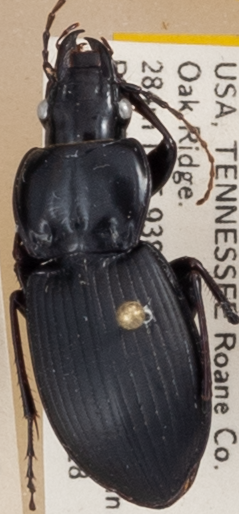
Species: Cyclotrachelus sigillatus
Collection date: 2021-08-18
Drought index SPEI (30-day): -0.24
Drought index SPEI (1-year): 0.1
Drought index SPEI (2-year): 1.69